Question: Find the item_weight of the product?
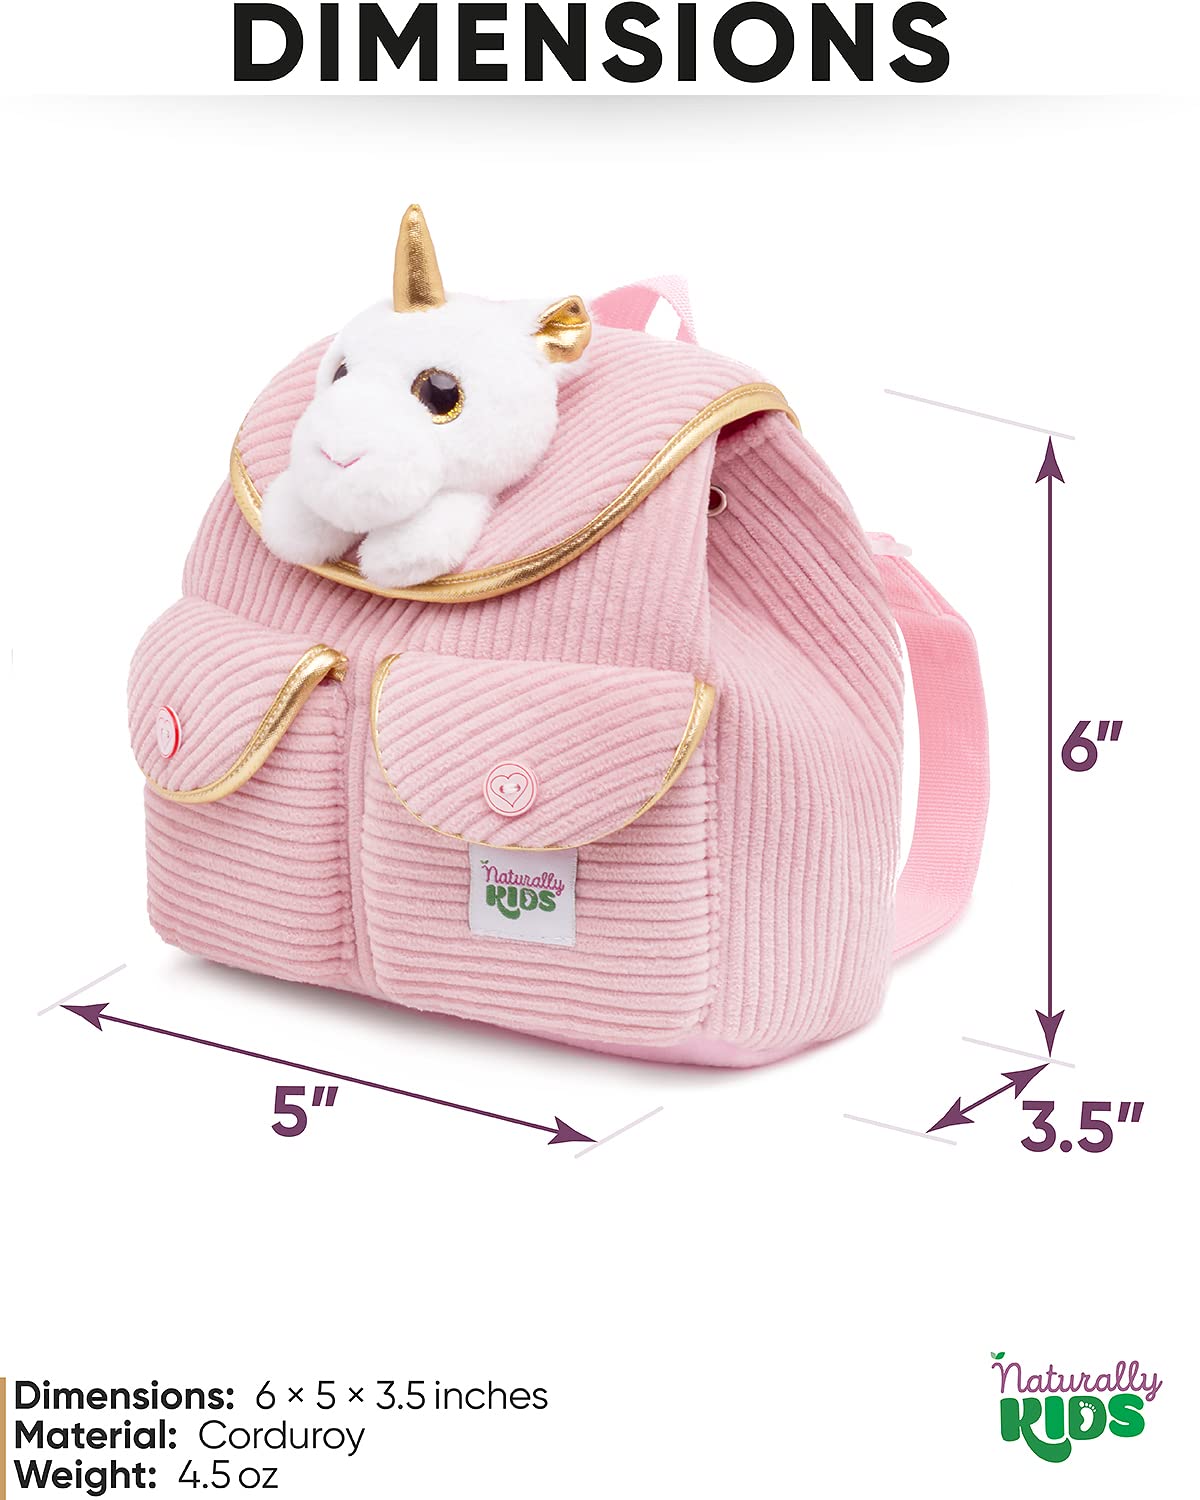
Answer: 4.5 ounce